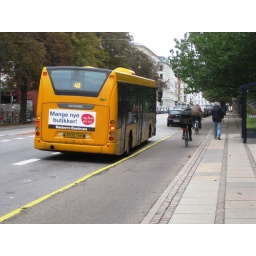
I was wondering how the buses picked up people with the bike lanes in Copenhagen, here's the answer.